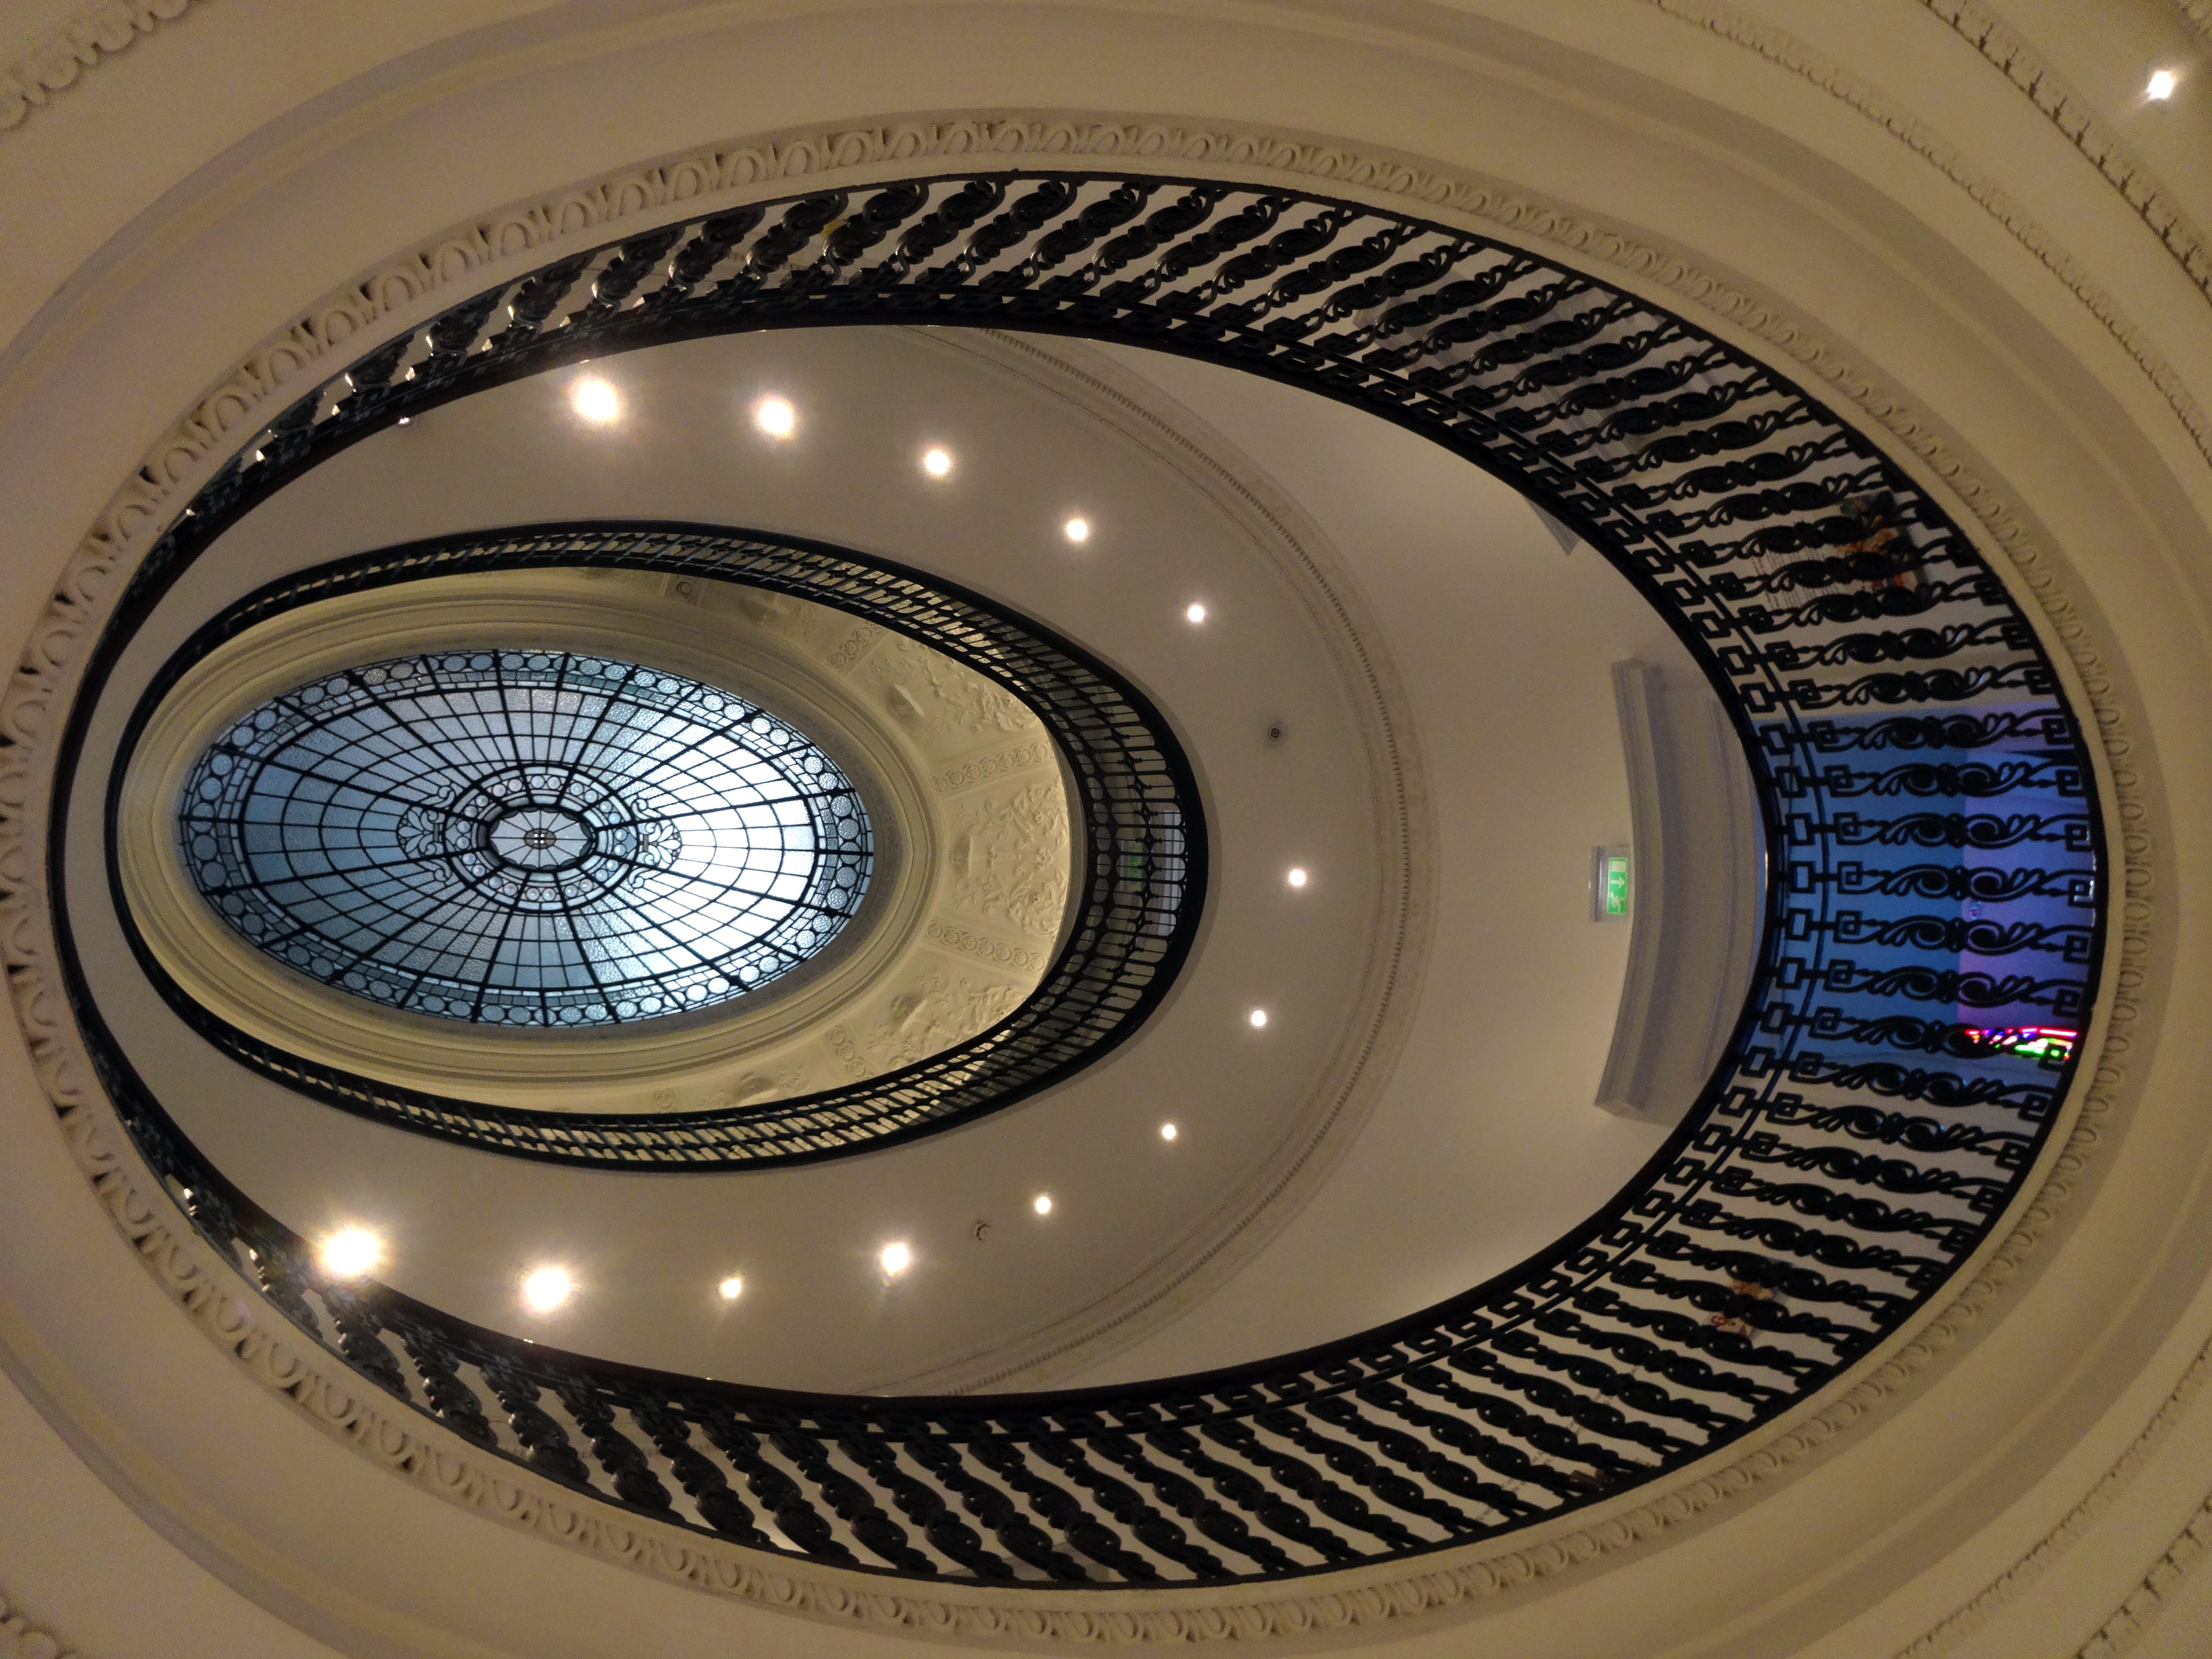
light, spiral, perspective, staircase, ceiling, railing, color, lighting, circle, design, symmetry, dome, shape, daylighting, light shaft